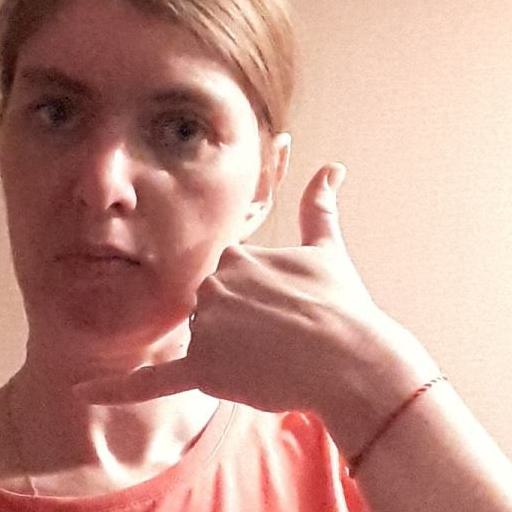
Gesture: call